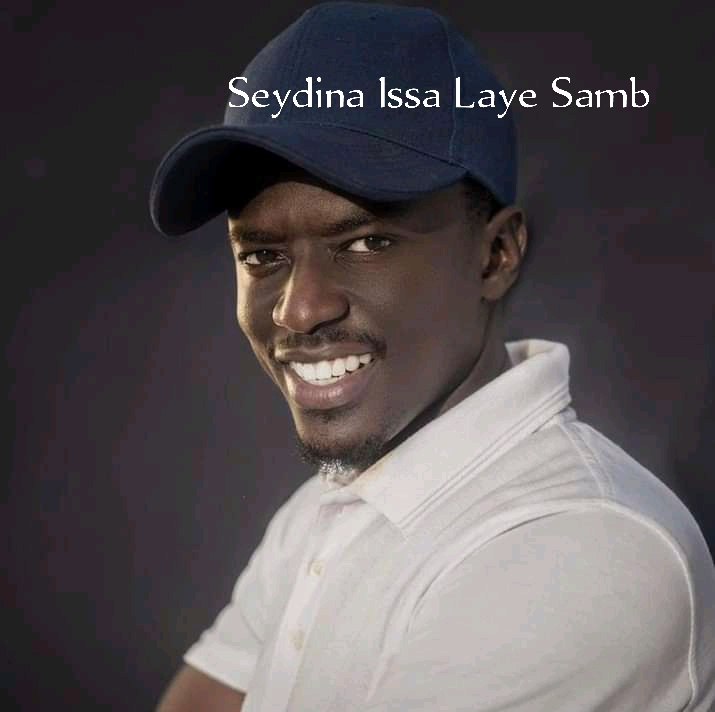
Nataal bii may janool maa ngi ciy gis benn waay bu tudd Sëydinaa Isaa Laay Sàmb. Moom laay janool ci nataal bi. Mu ngi sol am mbubb mu weex teg ci benn mbaxana mu xaw a "meuve".